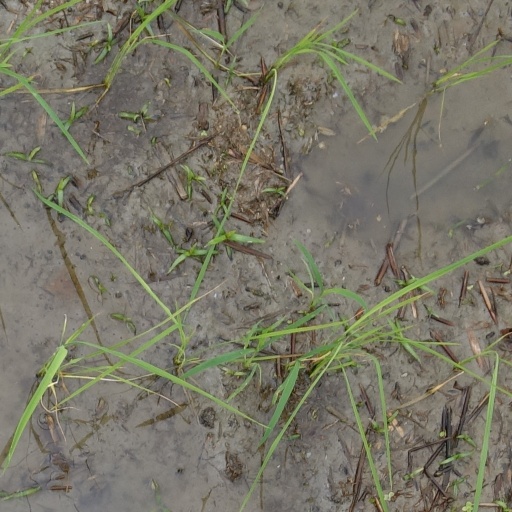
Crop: rice